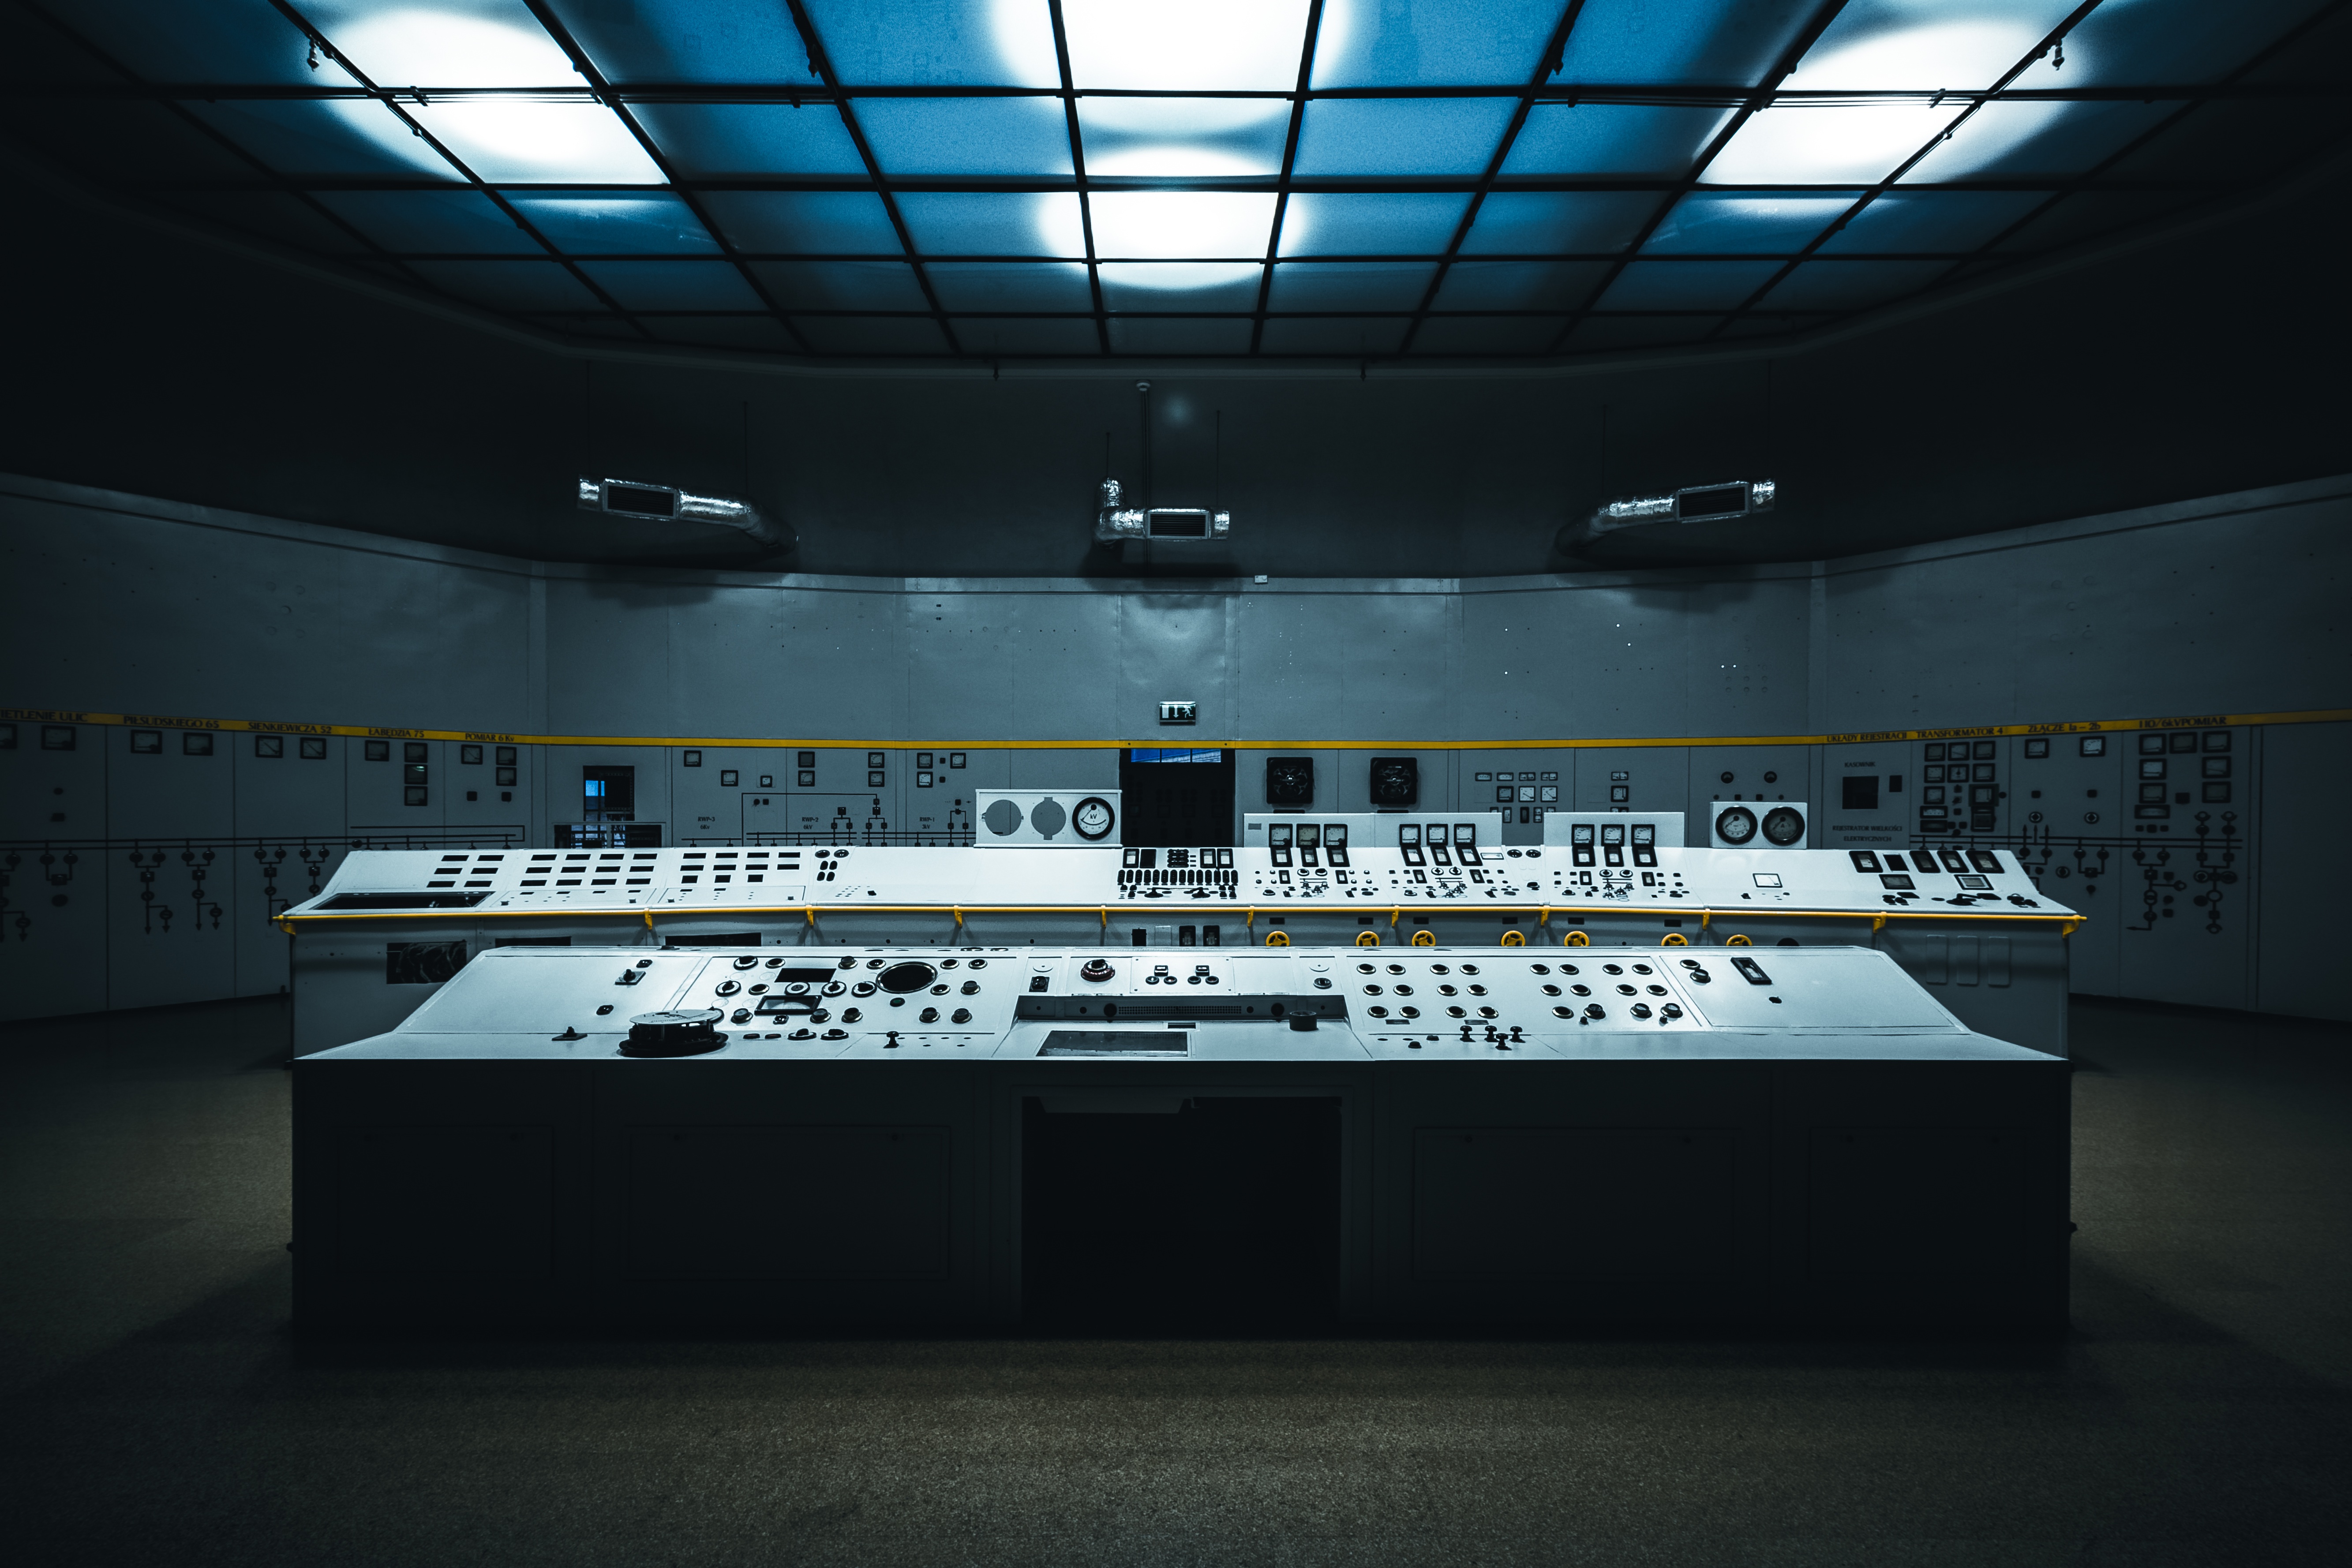
auditorium, dark, training, button, interior design, theatre, power, arena, stage, design, powerstation, tourist attraction, display device, music venue